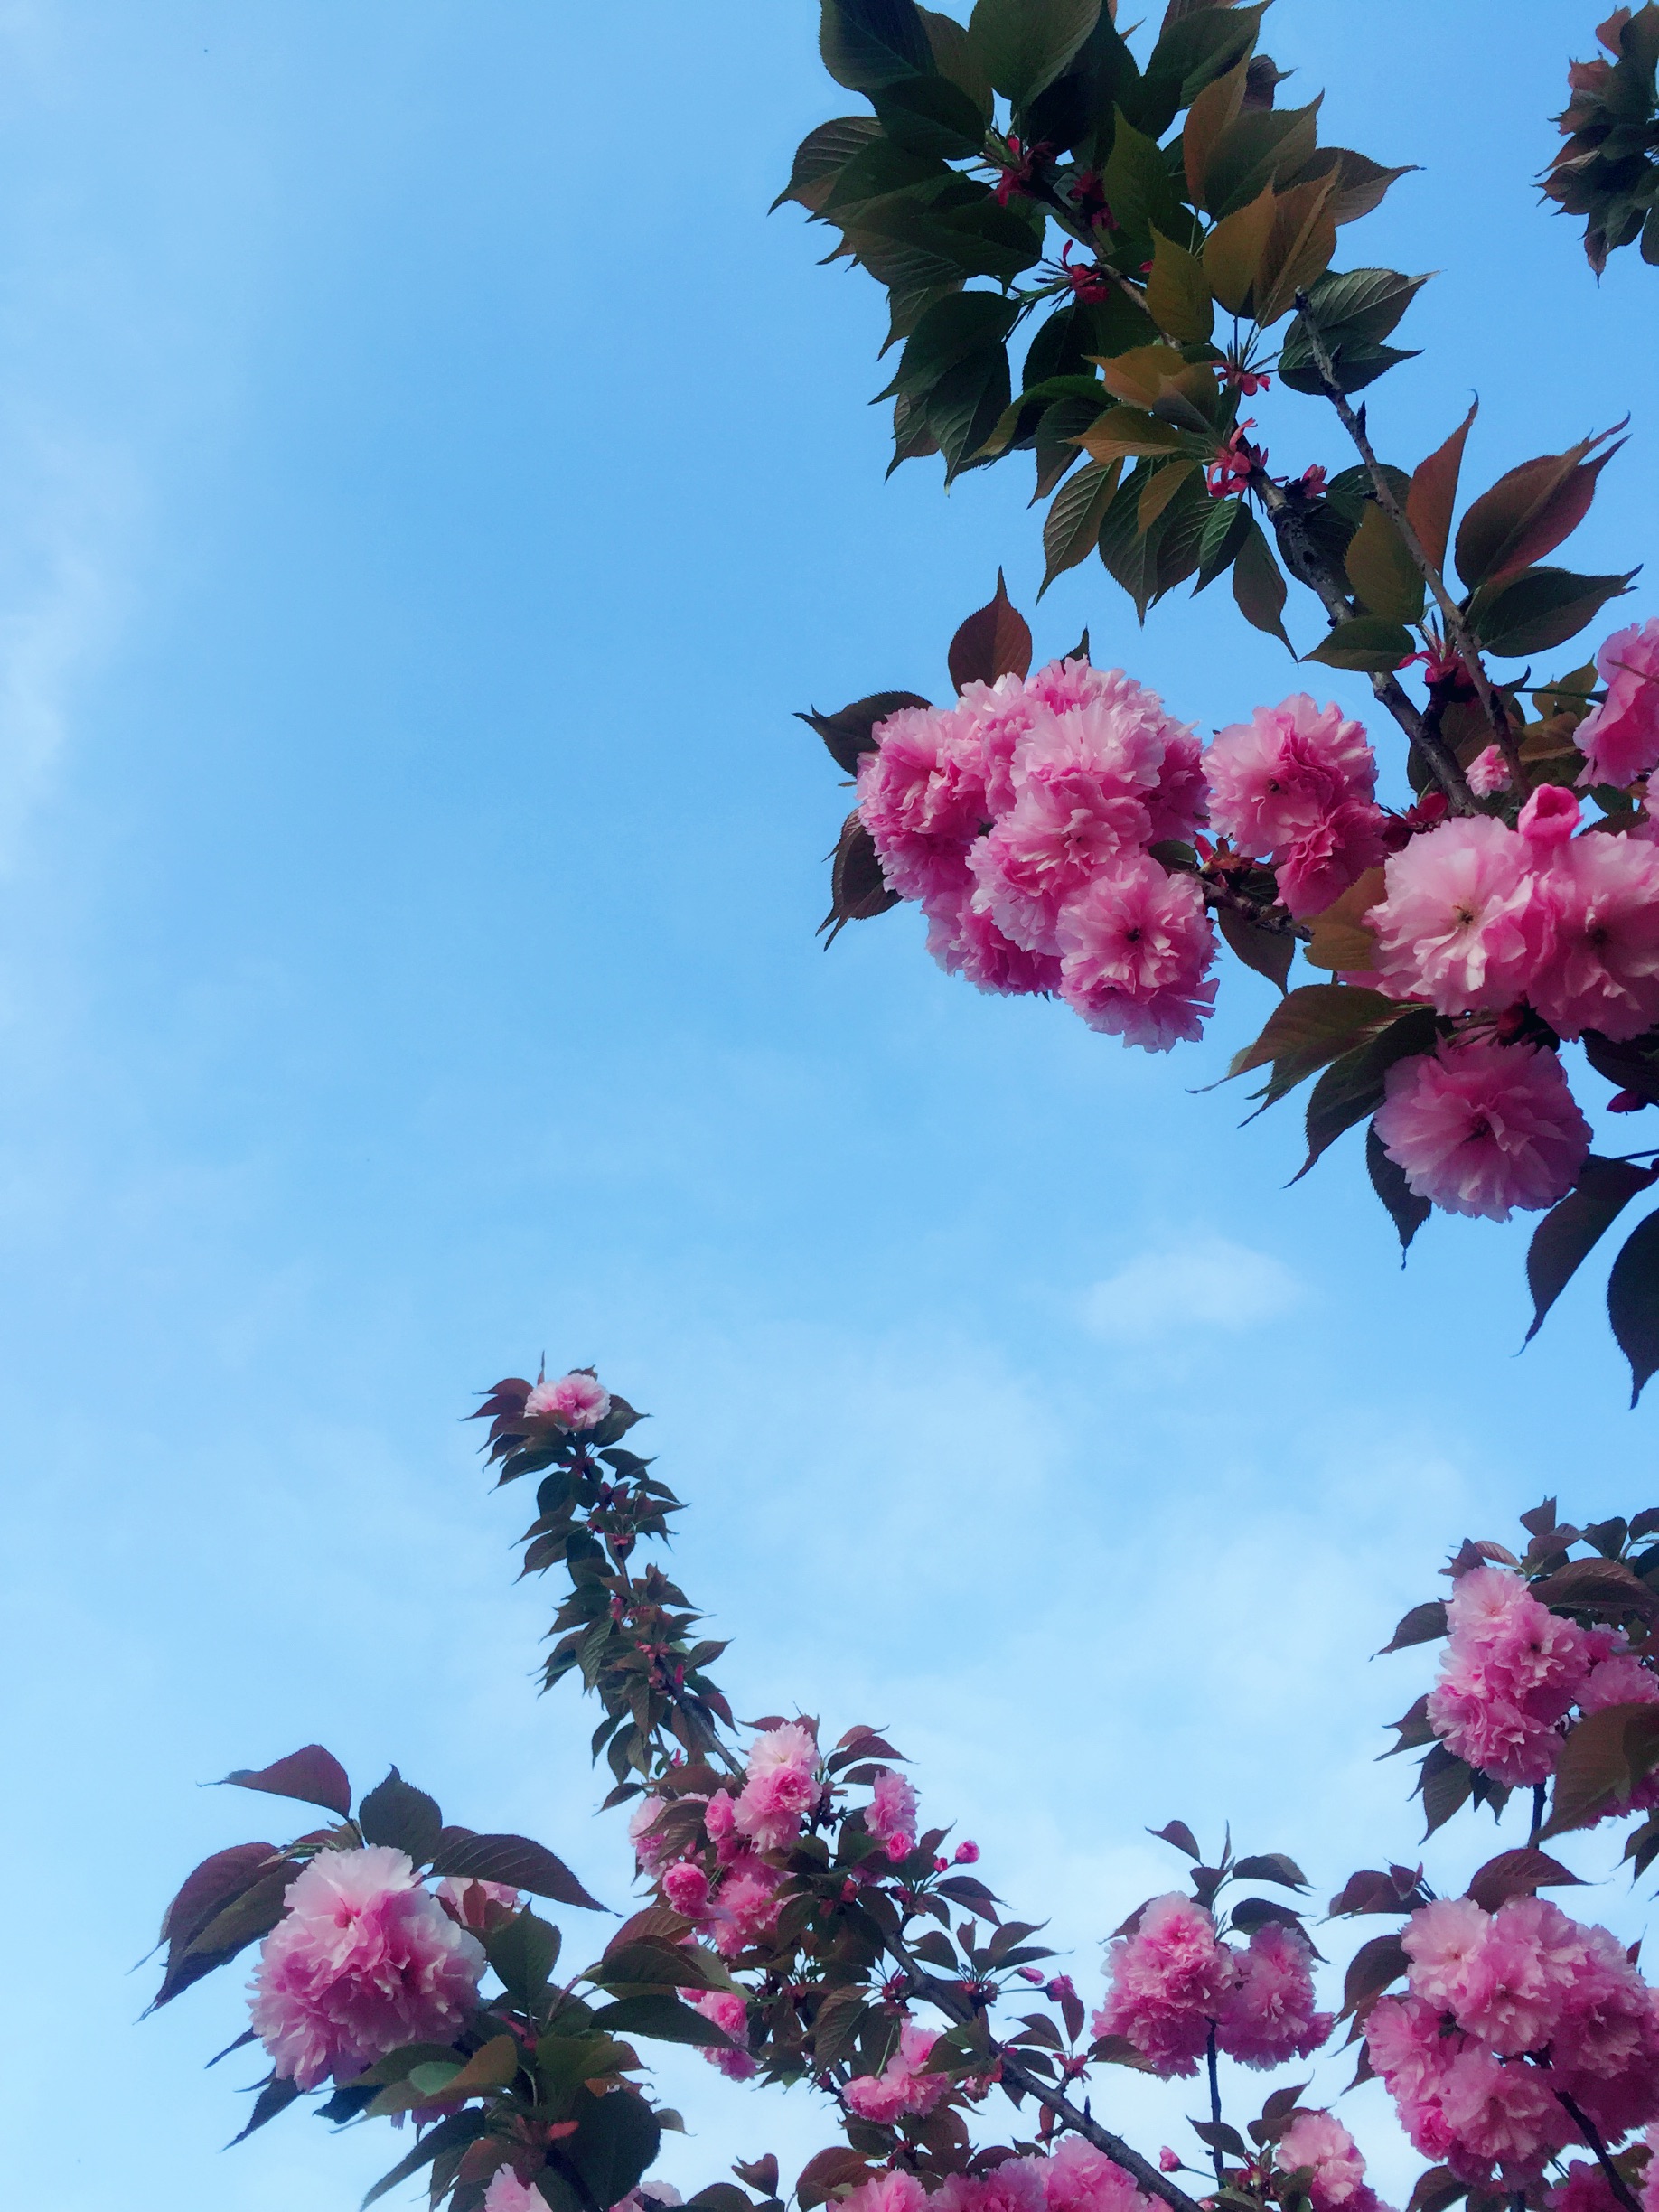
tree, branch, blossom, plant, leaf, flower, petal, spring, botany, pink, flora, shrub, flowering plant, woody plant, land plant